Indonesia at the Asian Games

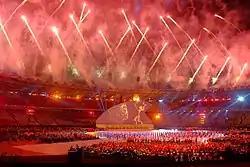
2018 Asian Para Games ceremony in Jakarta.

With 279 medals, Indonesia is currently on 7th rank in all times Asian Para Games medal table. Highest achievement of Indonesia was in 2018 Asian Para Games at Jakarta with 37 golds and 135 total medals.